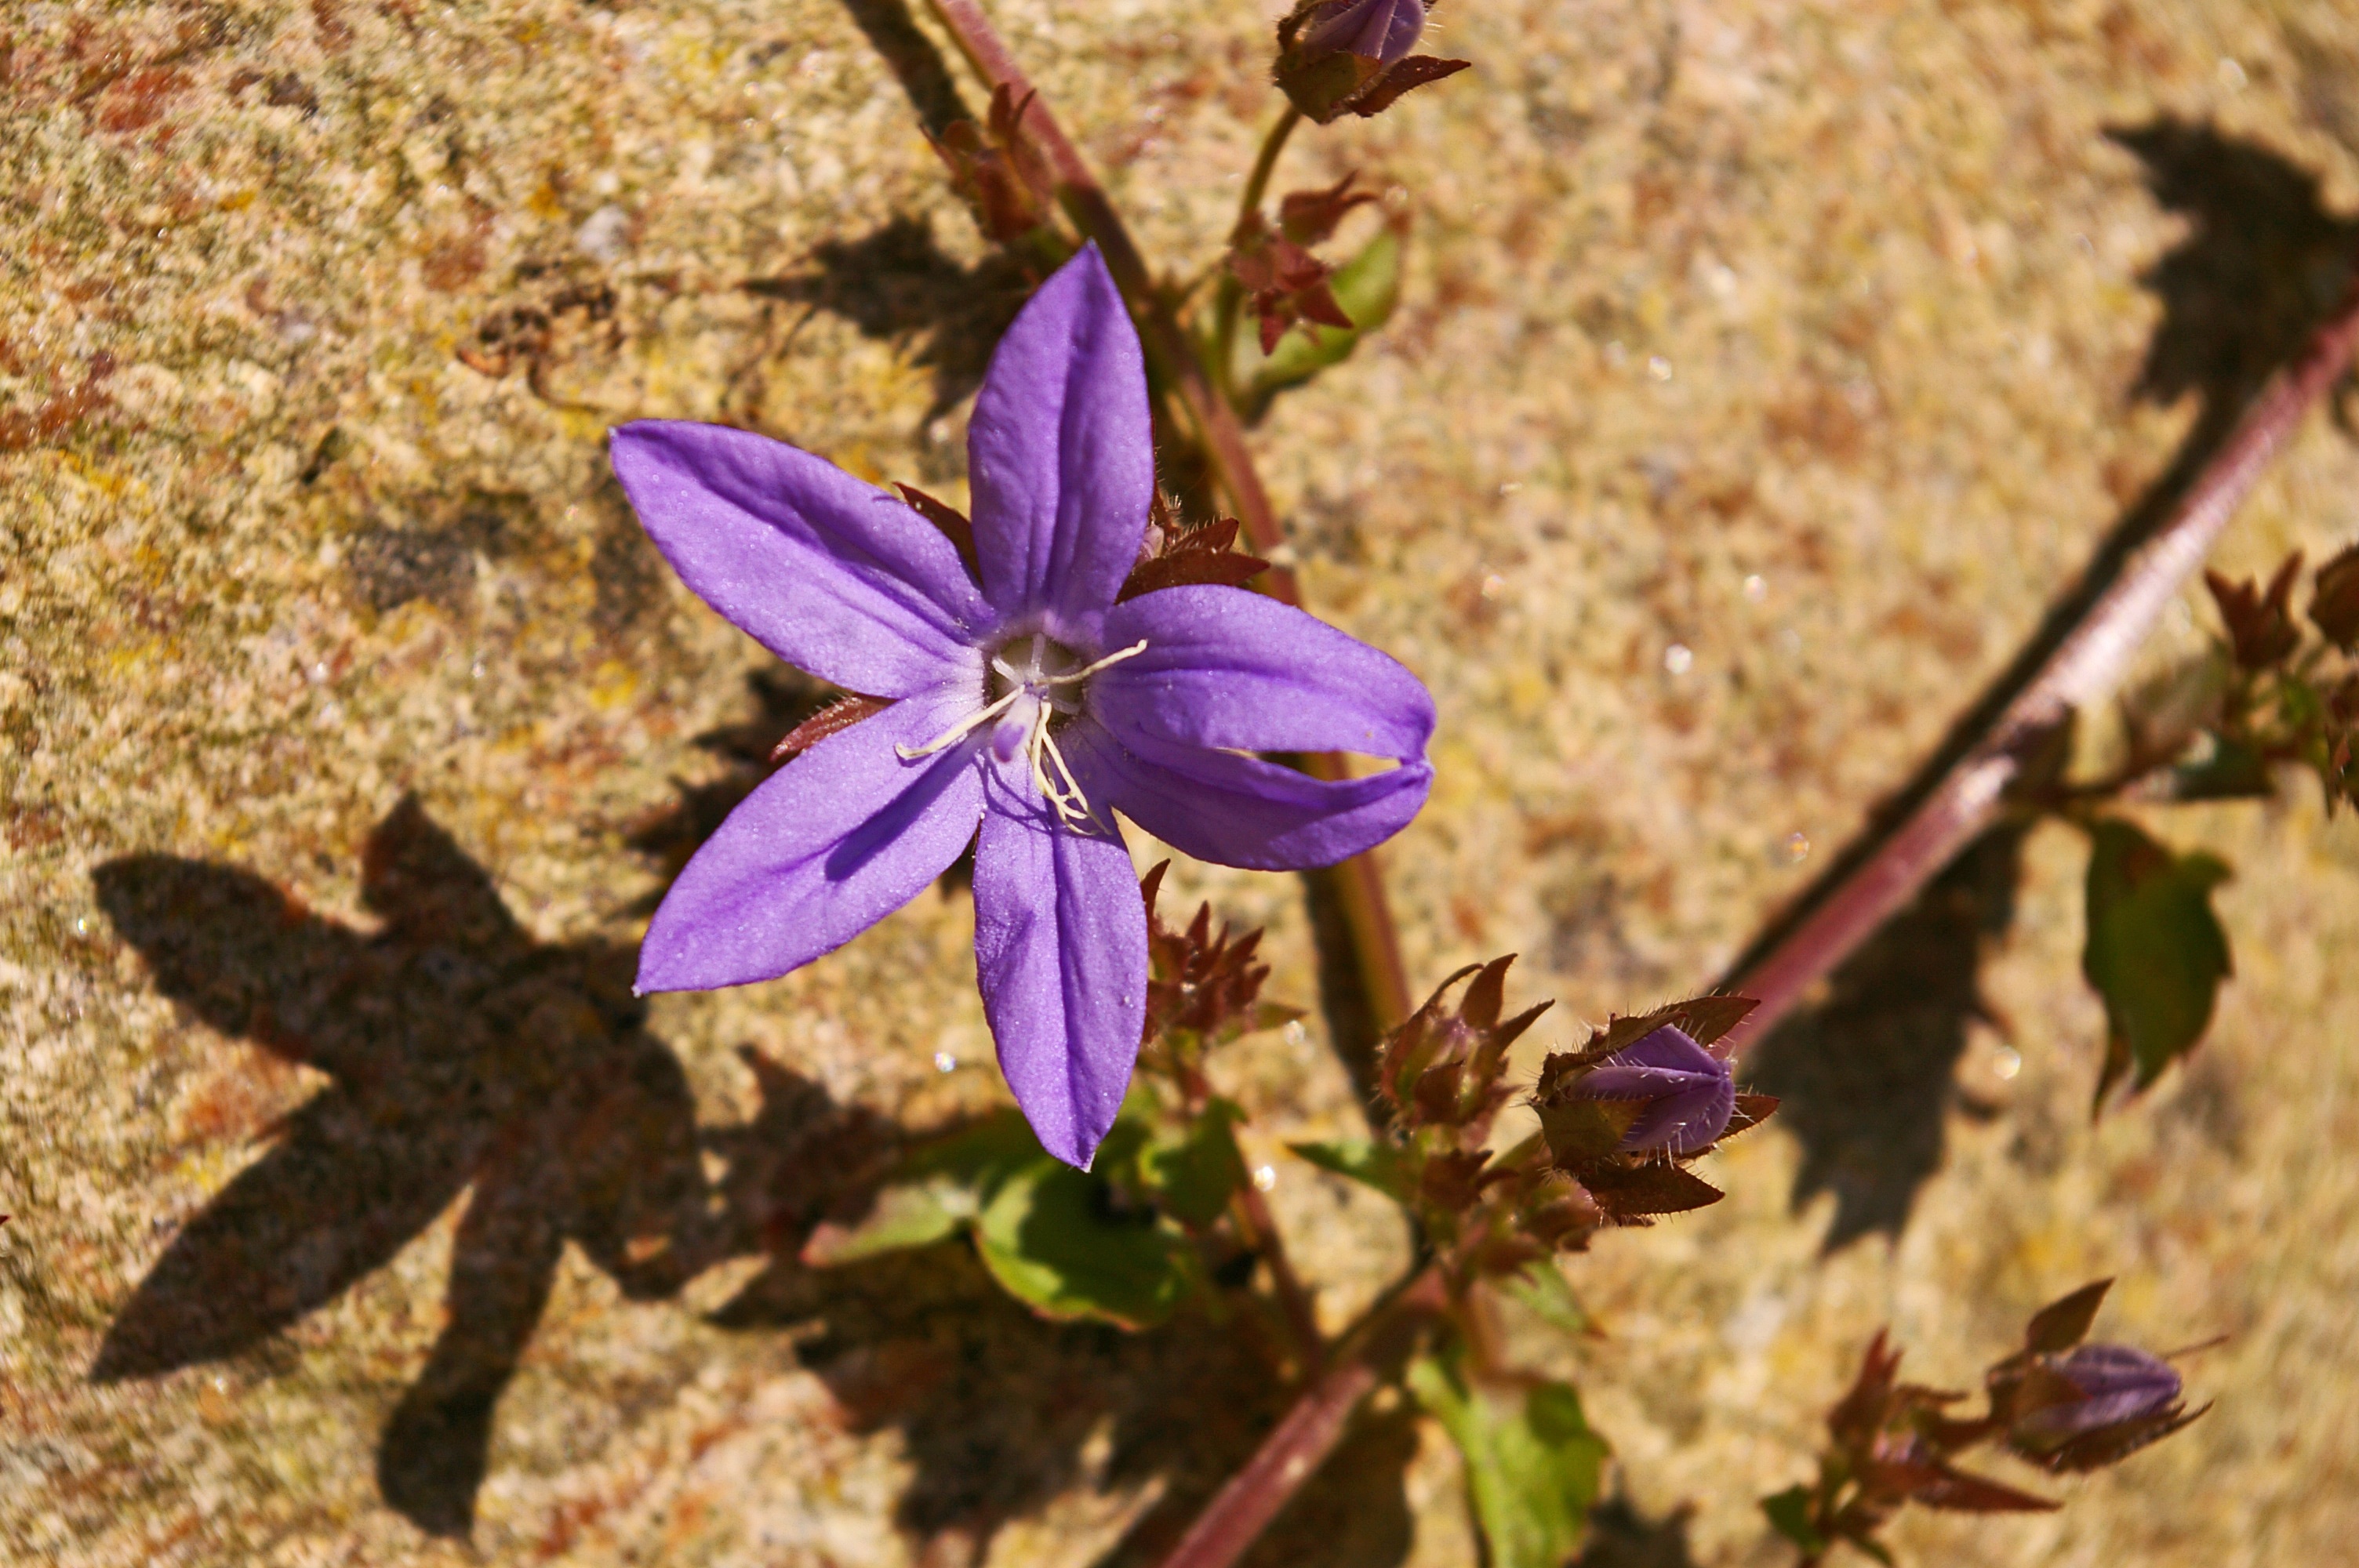
nature, blossom, plant, leaf, flower, purple, petal, bloom, summer, shadow, botany, blue, garden, flora, fauna, wildflower, petals, violet, flower garden, campanula, bellflower, macro photography, inflorescence, flowering plant, blue violet, dwarf bellflower, bell flower greenhouse, petite bellflower, glockig, blue purple, low bellflower, small bellflower, land plant